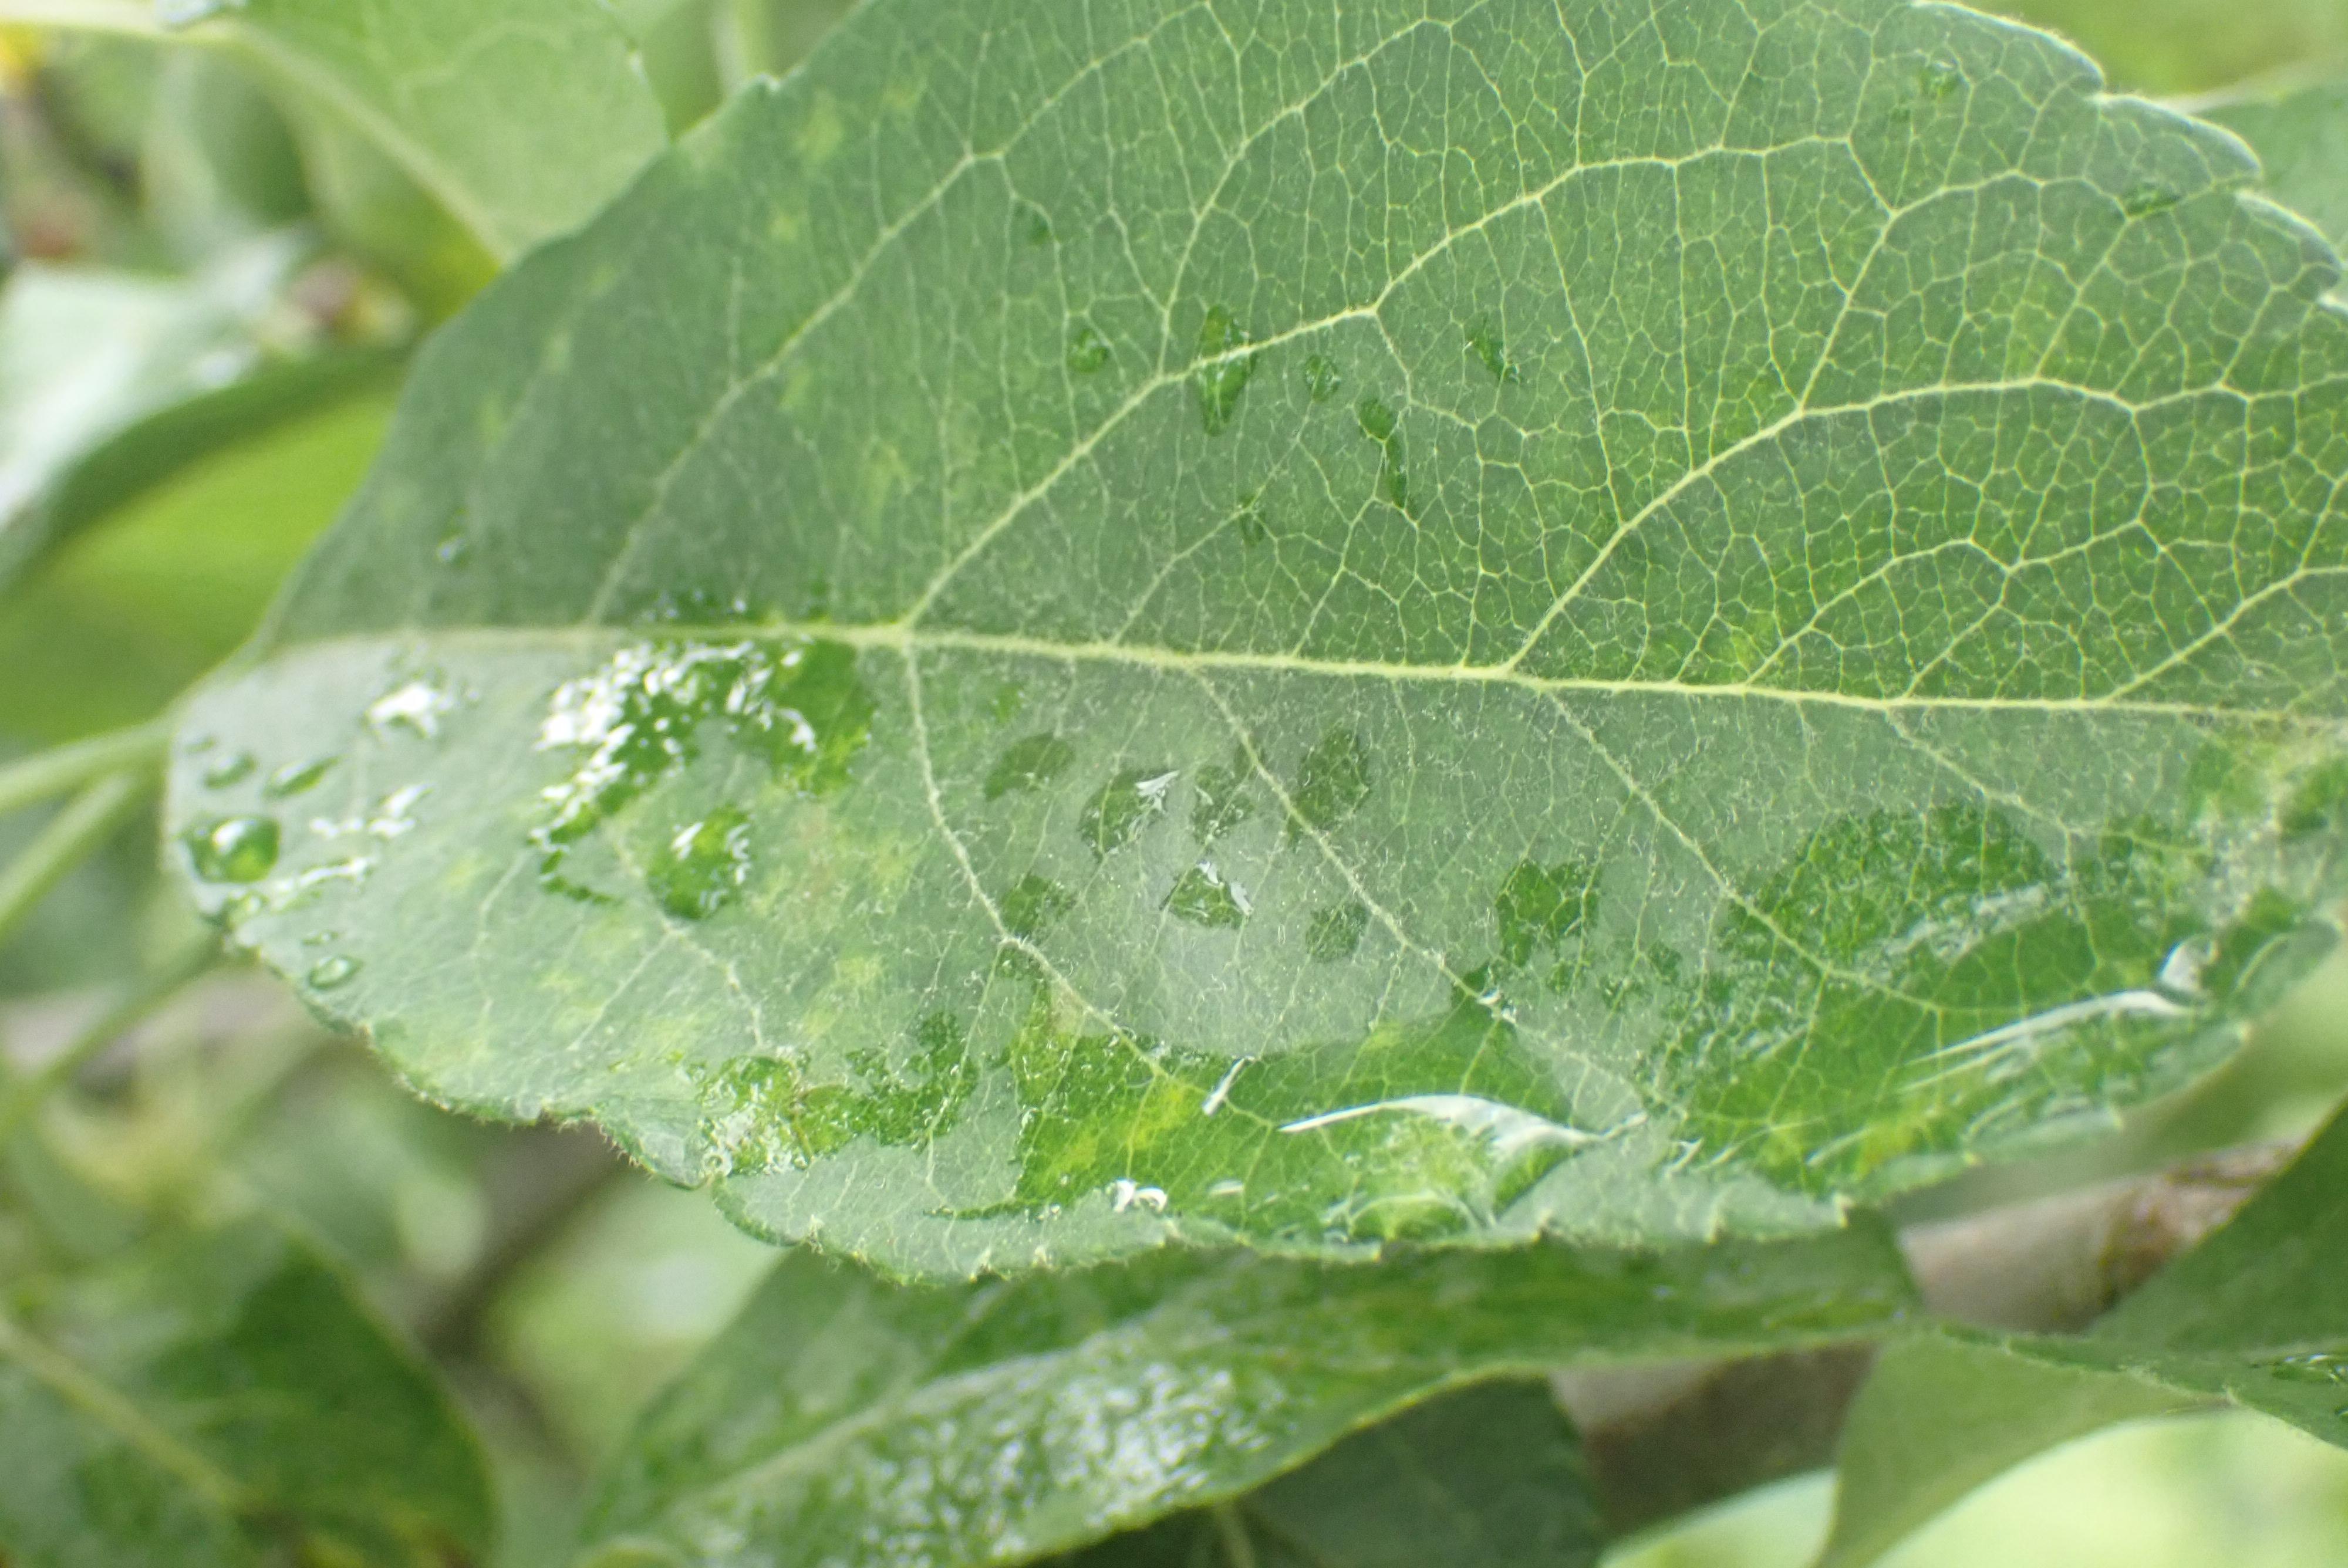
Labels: scab